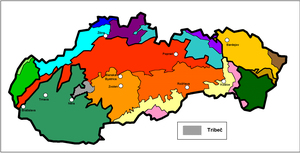
Les monts Tribeč sont un massif montagneux de l’ouest de la Slovaquie qui fait partie des Carpates occidentales.